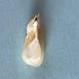
Maize quality: Bad